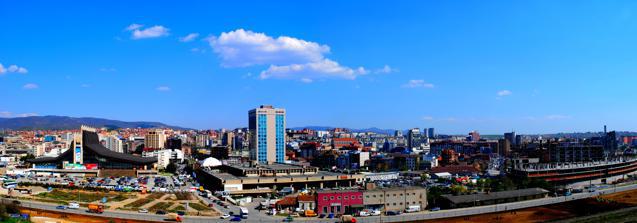
Building: Rilindja Tower
Country: Kosovo
Year built: 1980
Government Offices in Pristina, Kosovo Rilindja Tower Rilindja Tower in the Distance General information Type Government Offices Location Pristina , Kosovo Coordinates 42°39′35″N 21°9′18″E / 42.65972°N 21.15500°E / 42.65972; 21.15500 Construction started 1978 Completed 1980 Technical details Floor count 19 Design and construction Architect(s) Georgi Konstantinovski Rilindja Tower is a government office building for the Government of Kosovo . At 89 meters high it hold 19 floors. The building offers government offices for 4 ministries in Kosovo . The building was created when Kosovo was under Yugoslavia 's government. Its close to many  points of interest in Pristina . Such as the Palace of Youth and Sports and Fadil Vokrri Stadium . The architect Bhgjet Pacolli and his construction group mabetex reconstructed the tower. See also List of tallest buildings in Kosovo References